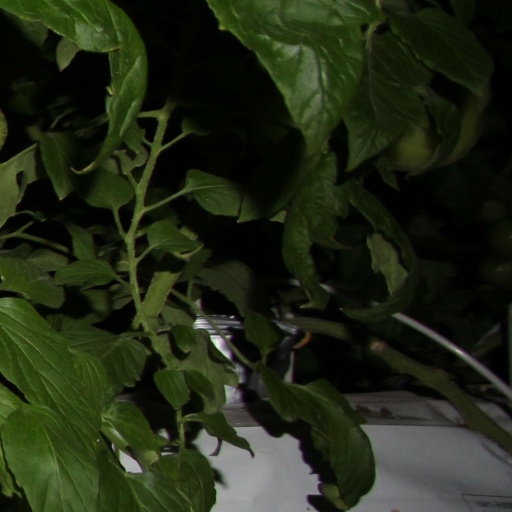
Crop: tomato